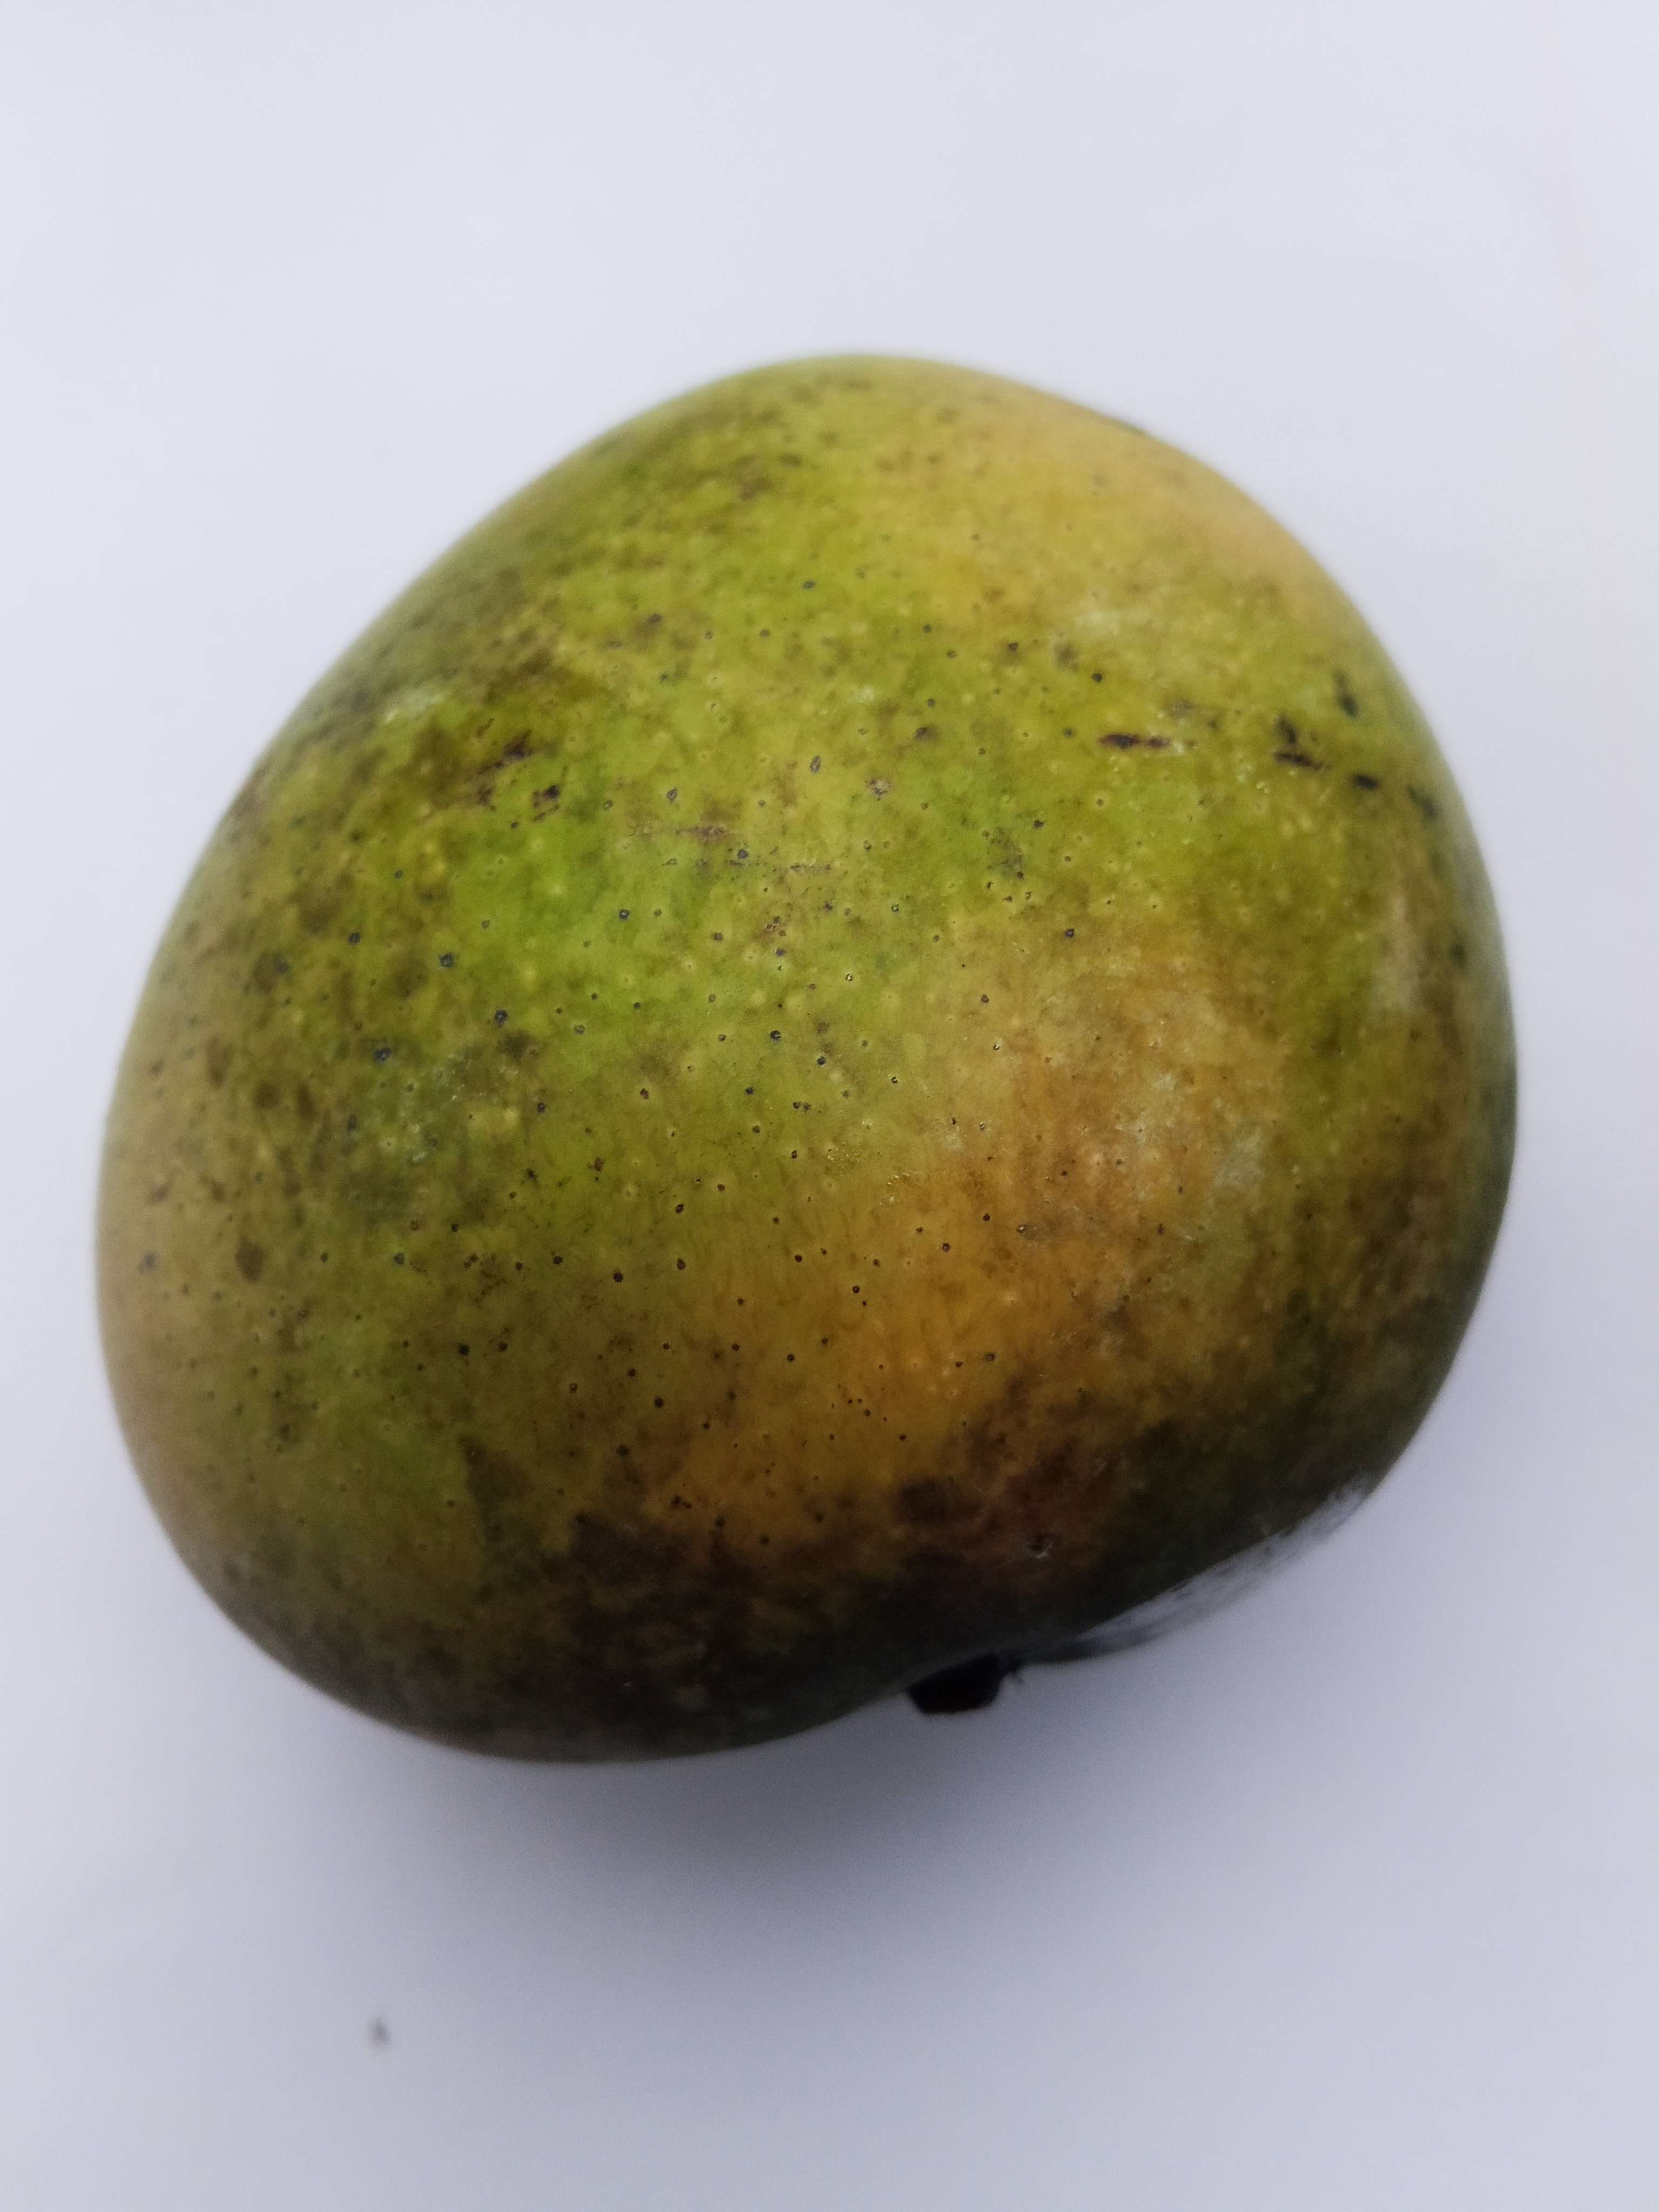
Mango variety: Bari 4